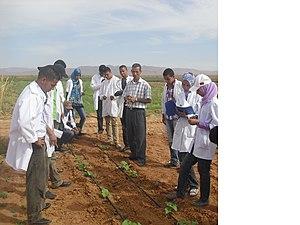
visite technique
L'Institut des techniciens spécialisés en agriculture d'Errachidia est un établissement public sous la tutelle du ministère de l’Agriculture et de la Pêche maritime, du développement rural et des eaux et forêts destinées à l'enseignement de l'agriculture. Il est situé dans la région du Drâa-Tafilalet au centre de la ville d'Errachidia au Maroc sur la route de Meknès.